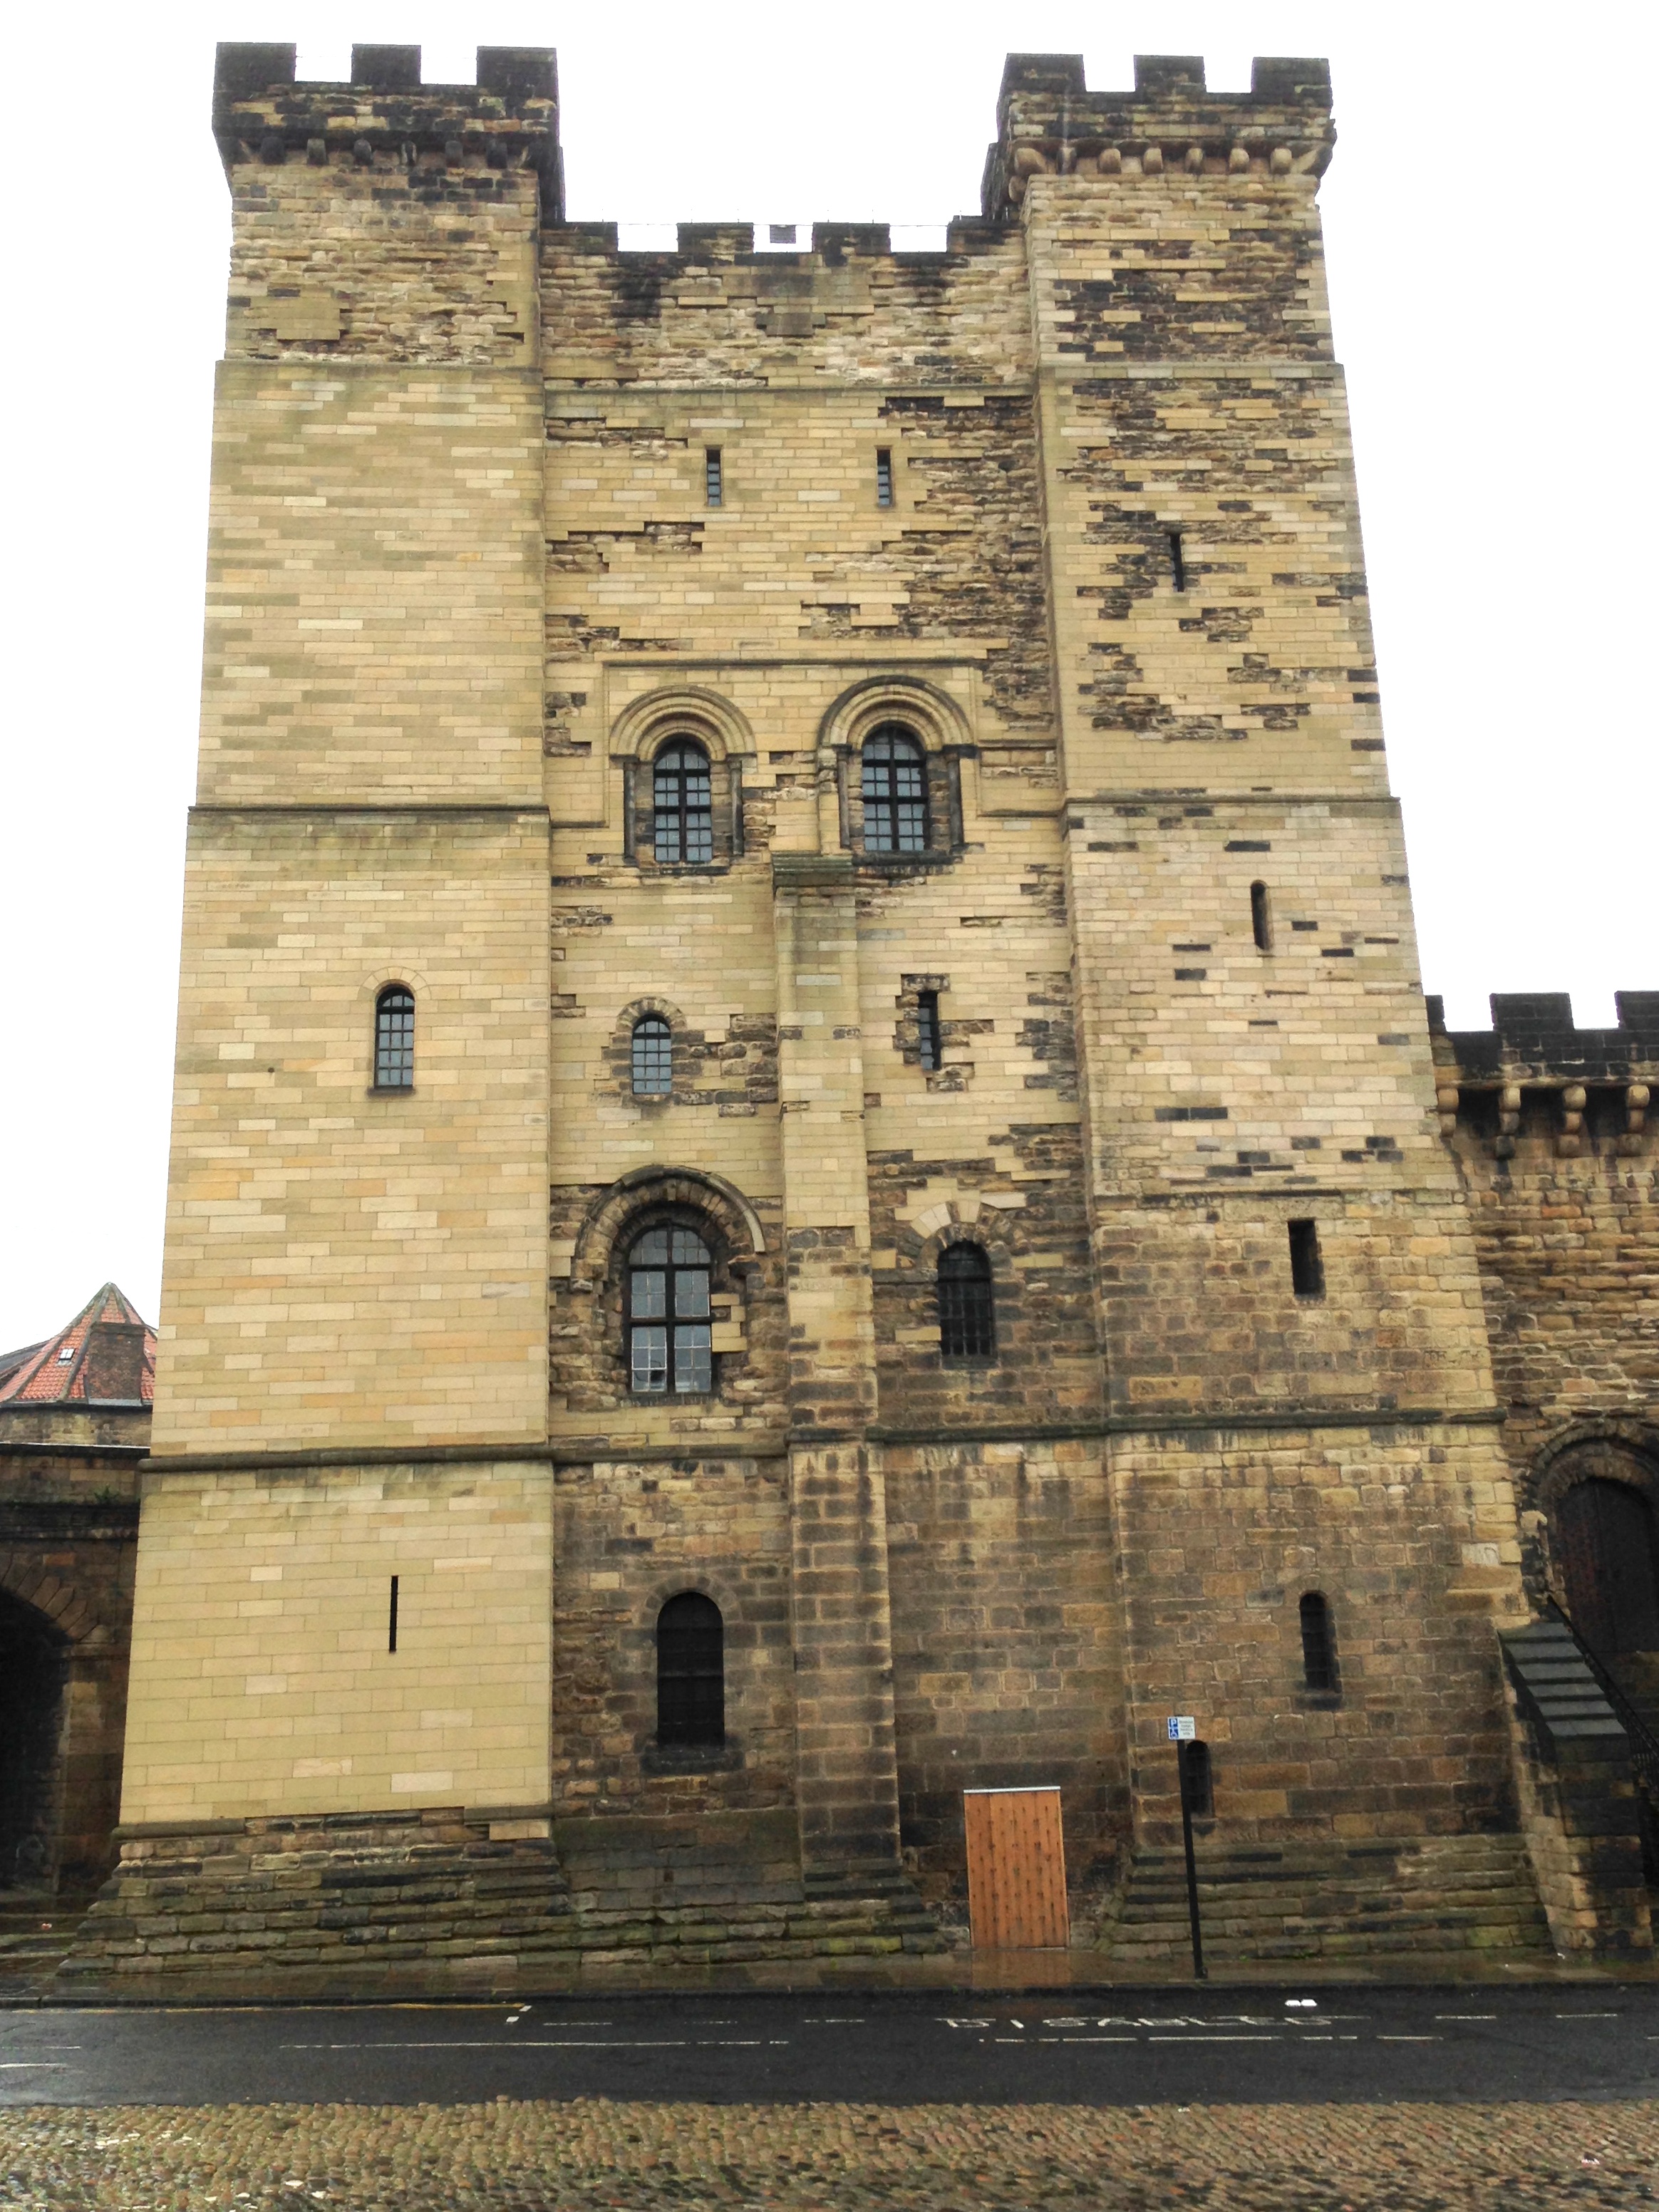
building, chateau, tower, castle, medieval architecture, historic site